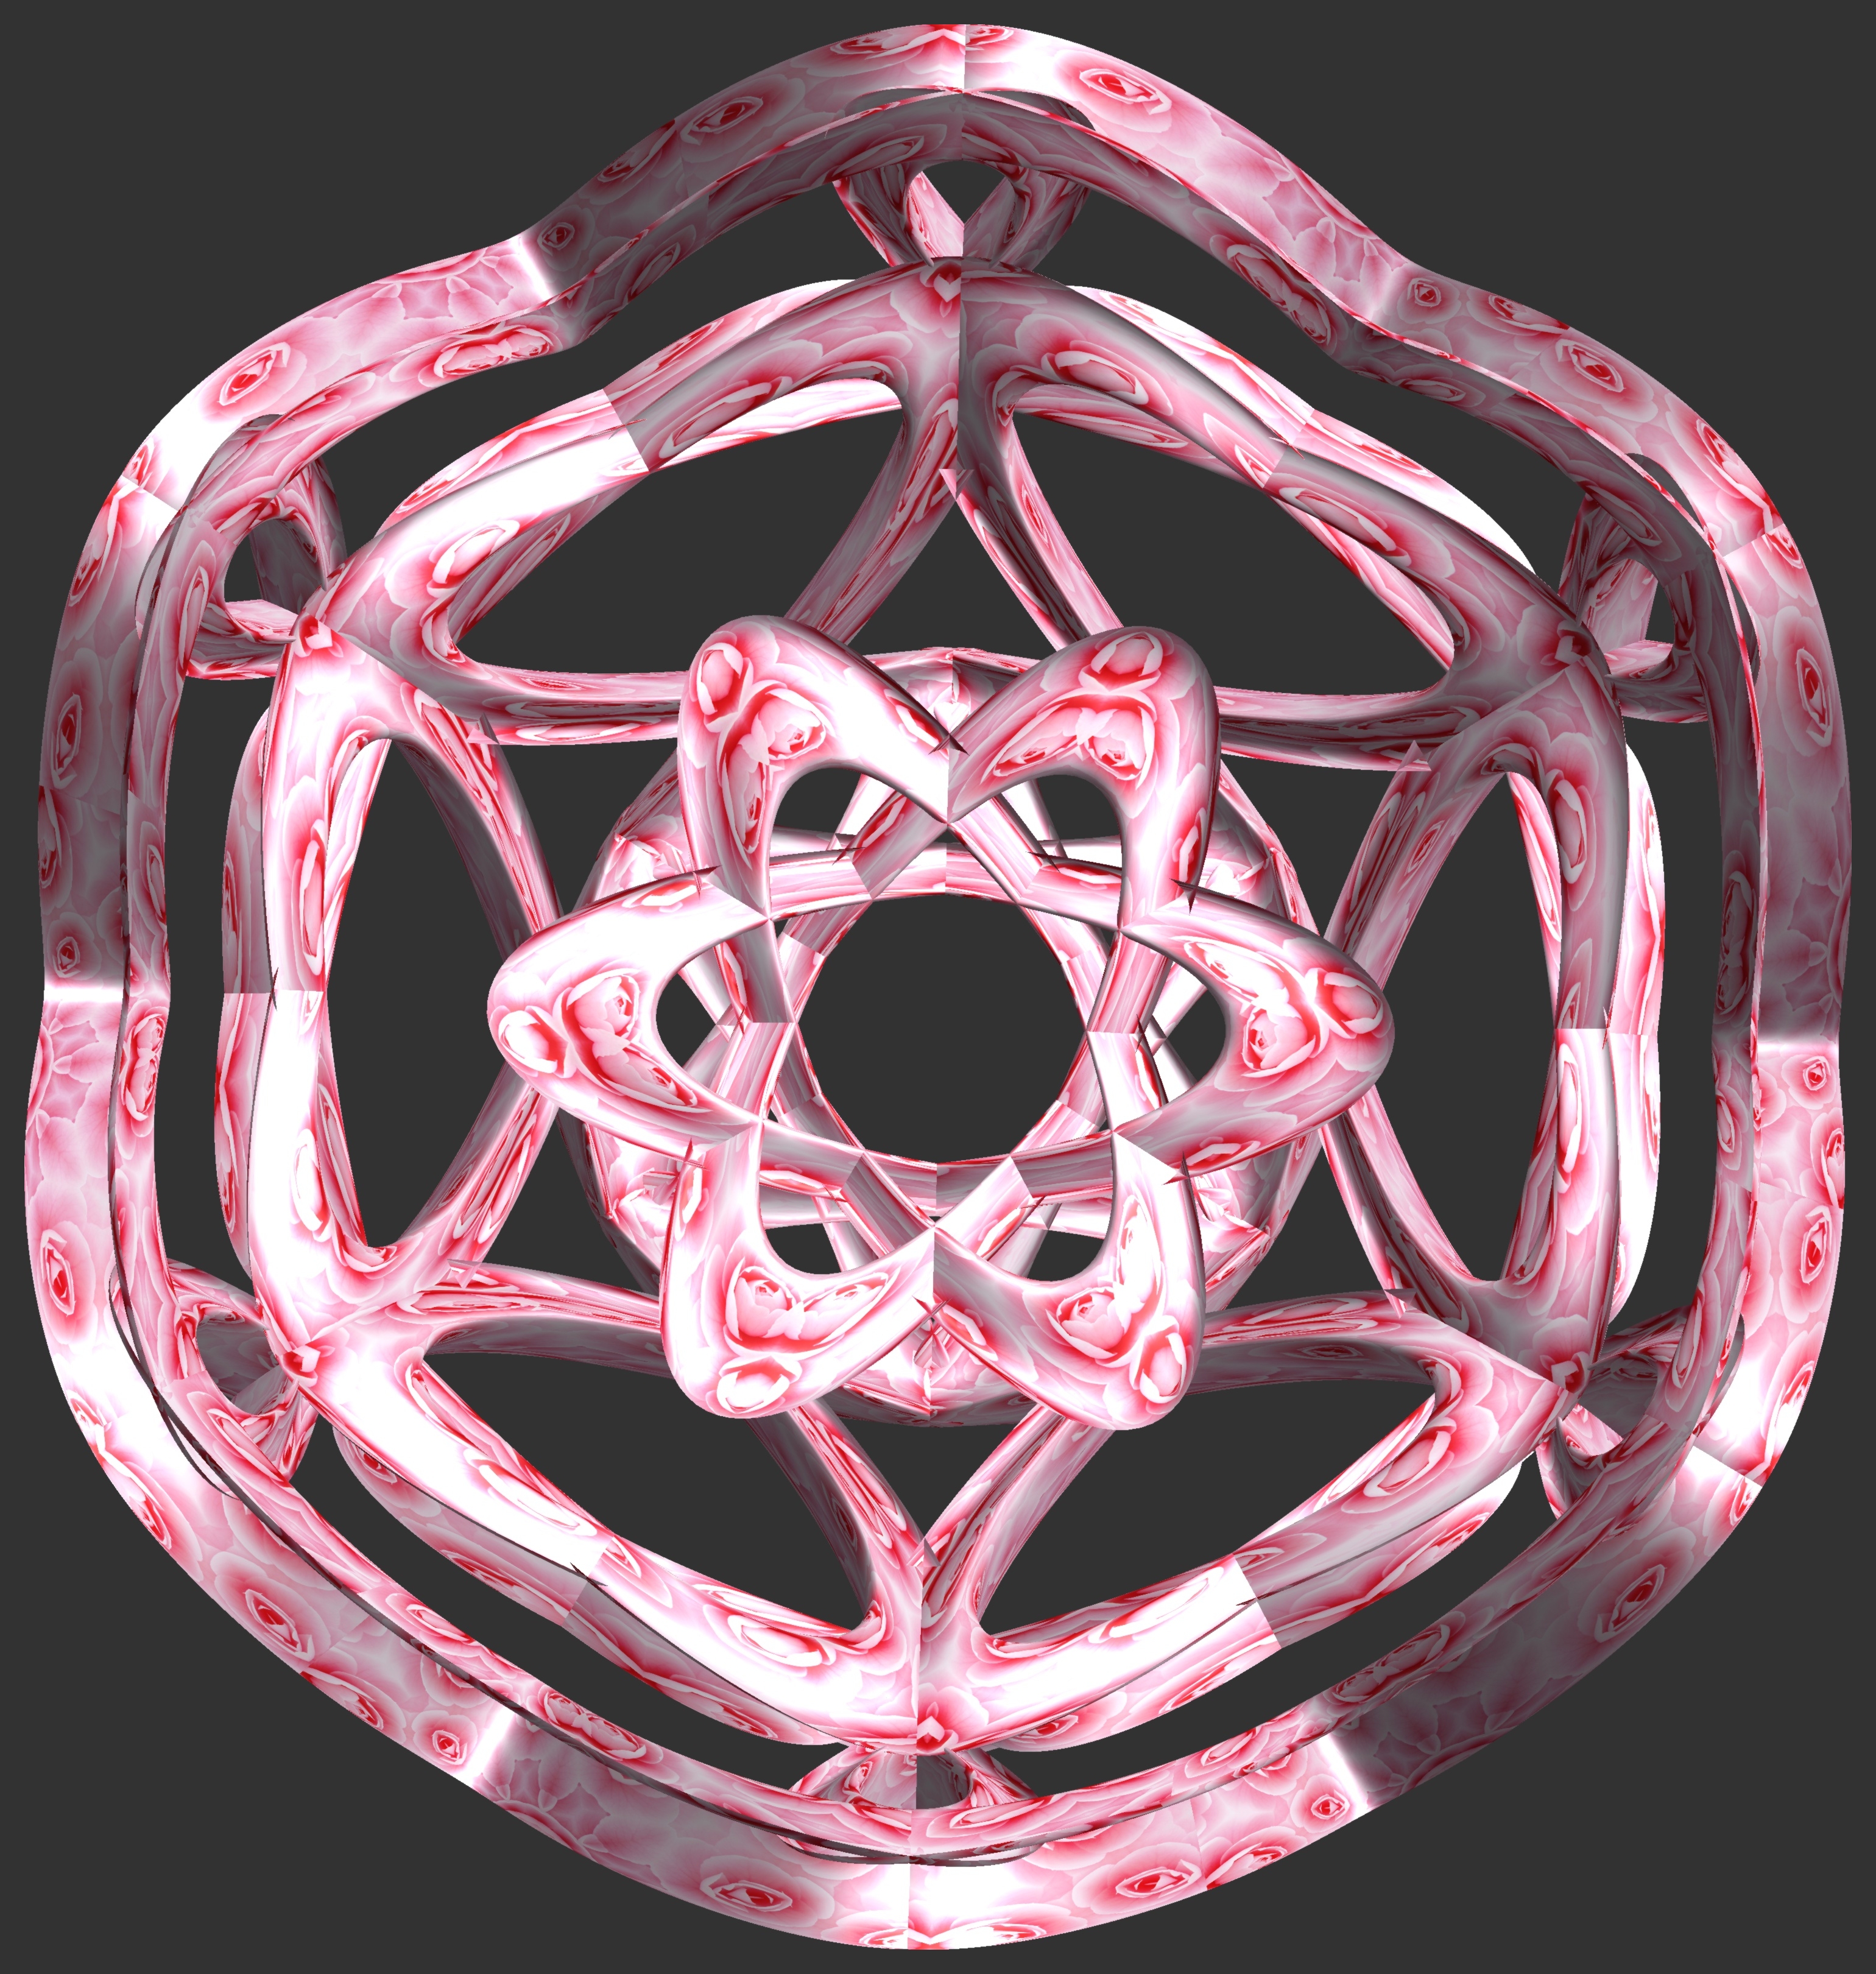
abstract, structure, wheel, texture, pattern, geometry, clothing, circle, font, sculpture, design, symmetry, rim, 3d, graphic, shape, torus, mathematica, cg, parametricplot3d, code, program, algorithm, mapping, geometricsculpture, pentagram, football equipment and supplies